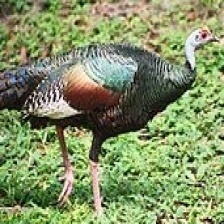
Species: OCELLATED TURKEY
Scientific name: MELEAGRIS OCELLATA